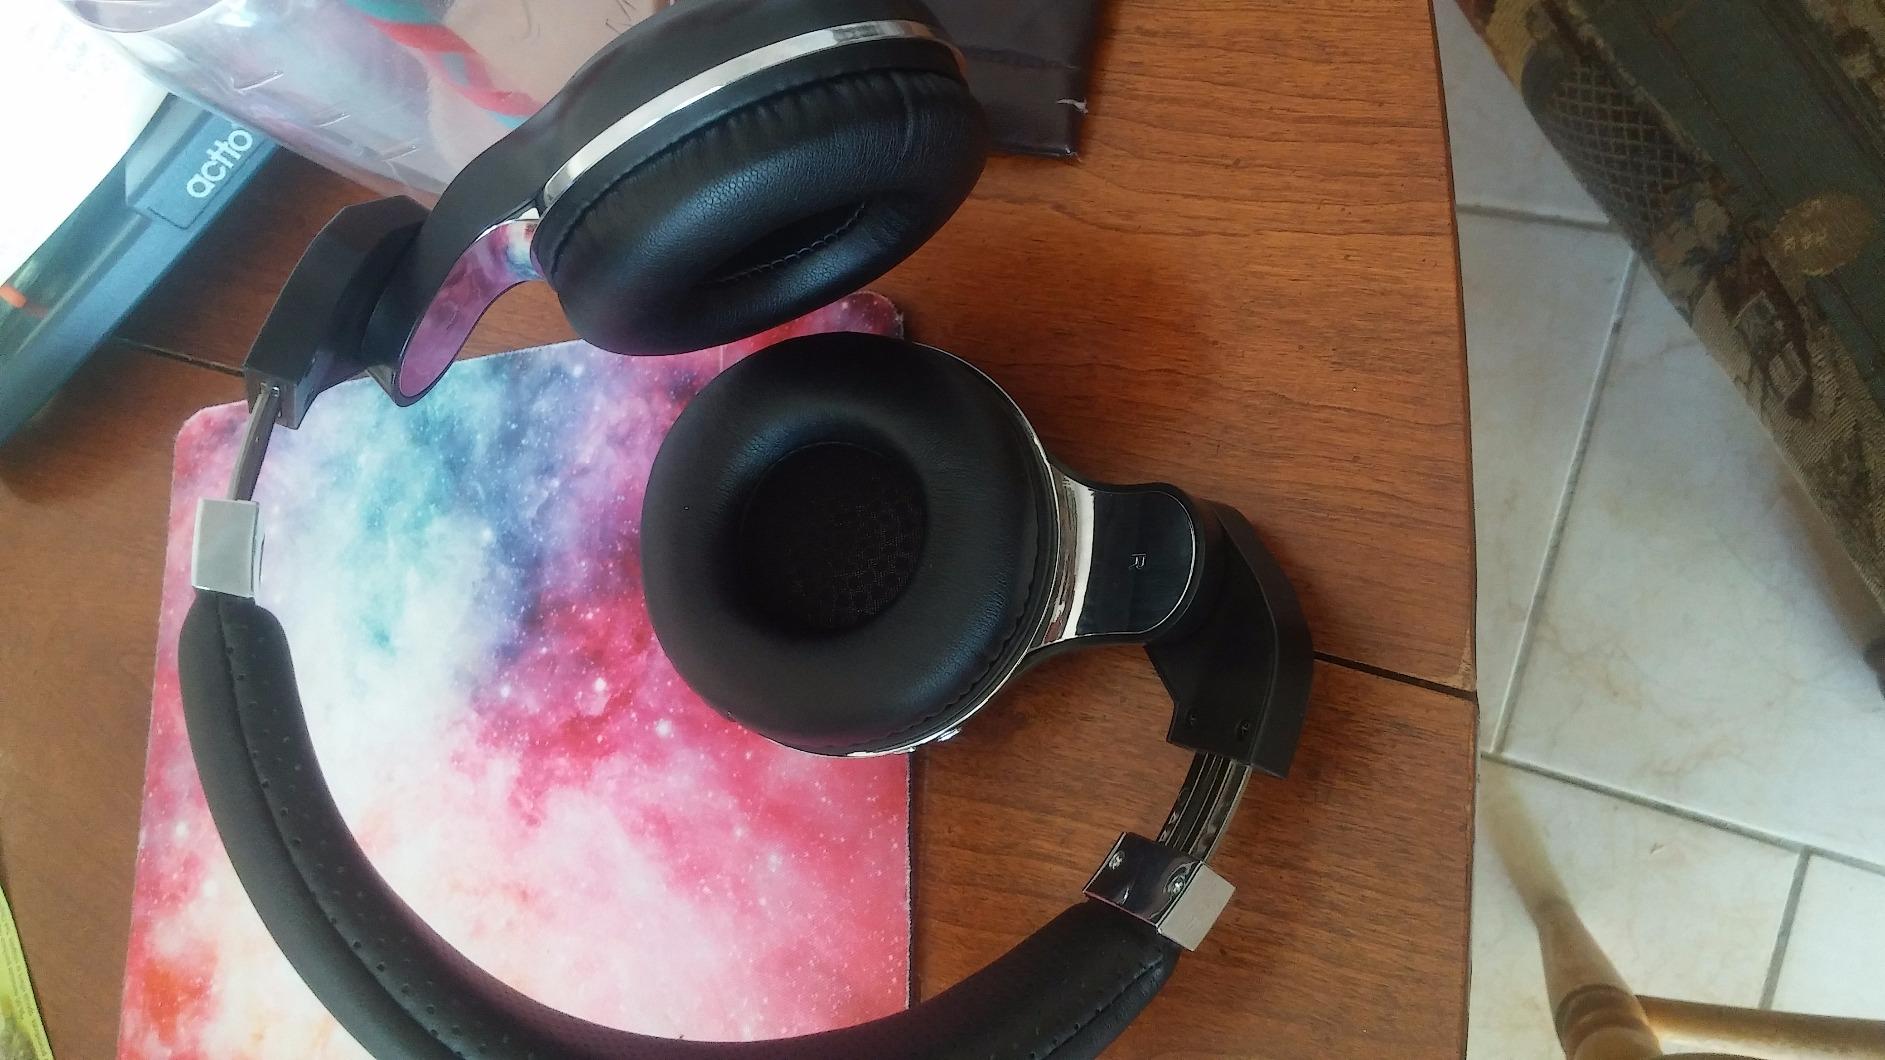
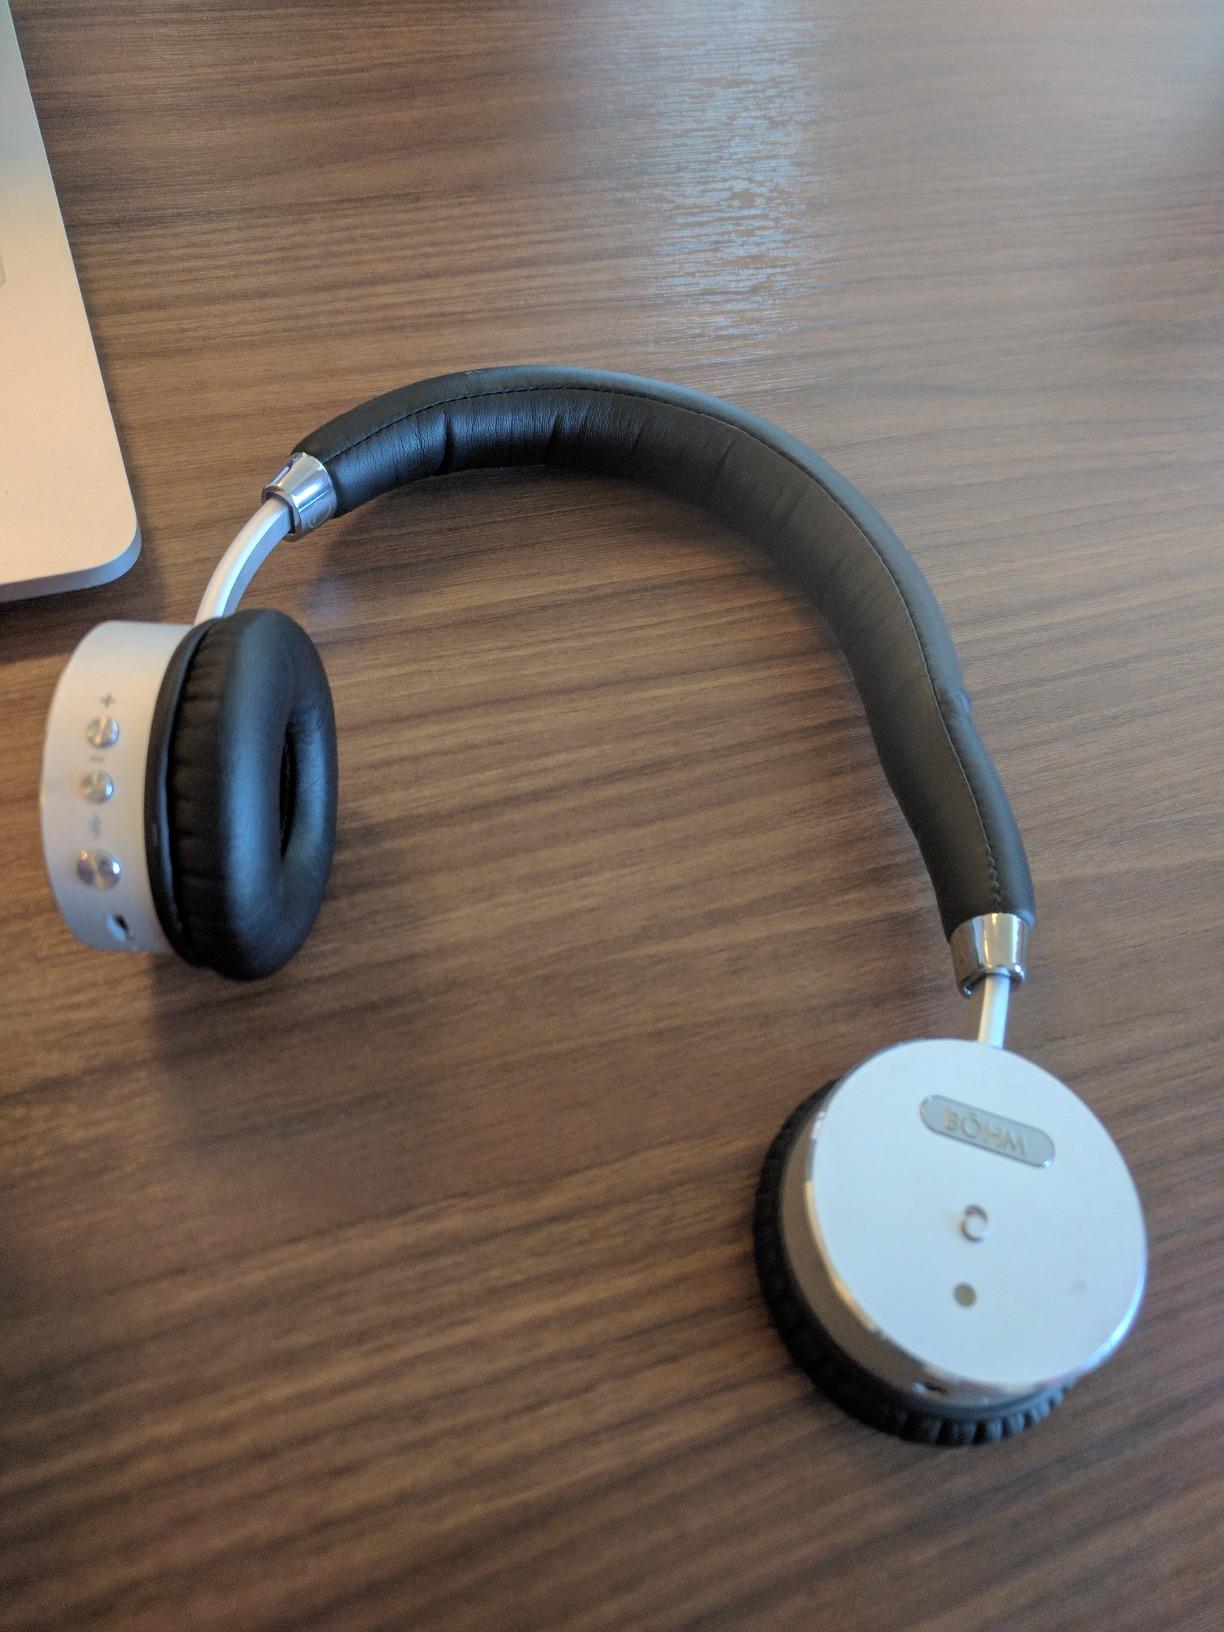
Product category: headphones
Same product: no